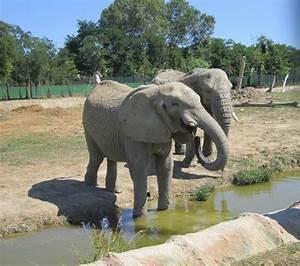
elephant